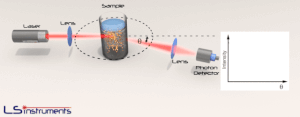
Simple diffusion statique de la lumière.
La diffusion statique de la lumière est une technique utilisée en physique et en chimie pour mesurer l'intensité de la lumière dispersée pour obtenir le poids moléculaire moyen Mw d'une macromolécule, comme un polymère ou une protéine en solution.